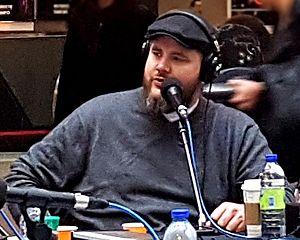
L'acteur Antoine Bertand est invité à l'émission Gravel le matin en direct de la Gare centrale de Montréal le 4 avril 2017 et diffusée sur la Première chaîne de Radio-Canada.
Antoine Bertrand est un acteur et animateur québécois.